Citizen Power

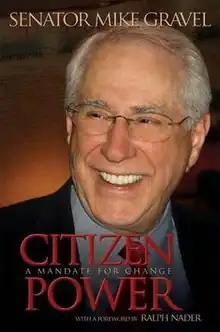

Citizen Power: A Mandate for Change is a 2008 book on American politics by 2008 United States presidential candidate Mike Gravel, published by Authorhouse. It describes the numerous efforts that Gravel has experienced throughout his political career as an Alaska state legislator and United States Senator from the 1960s, 1970s, and into the 1980s. His blueprint for a ballot initiative within the Federal government of the United States, known as the National Initiative, is also detailed greatly. Ralph Nader introduces the former senator in a foreword.